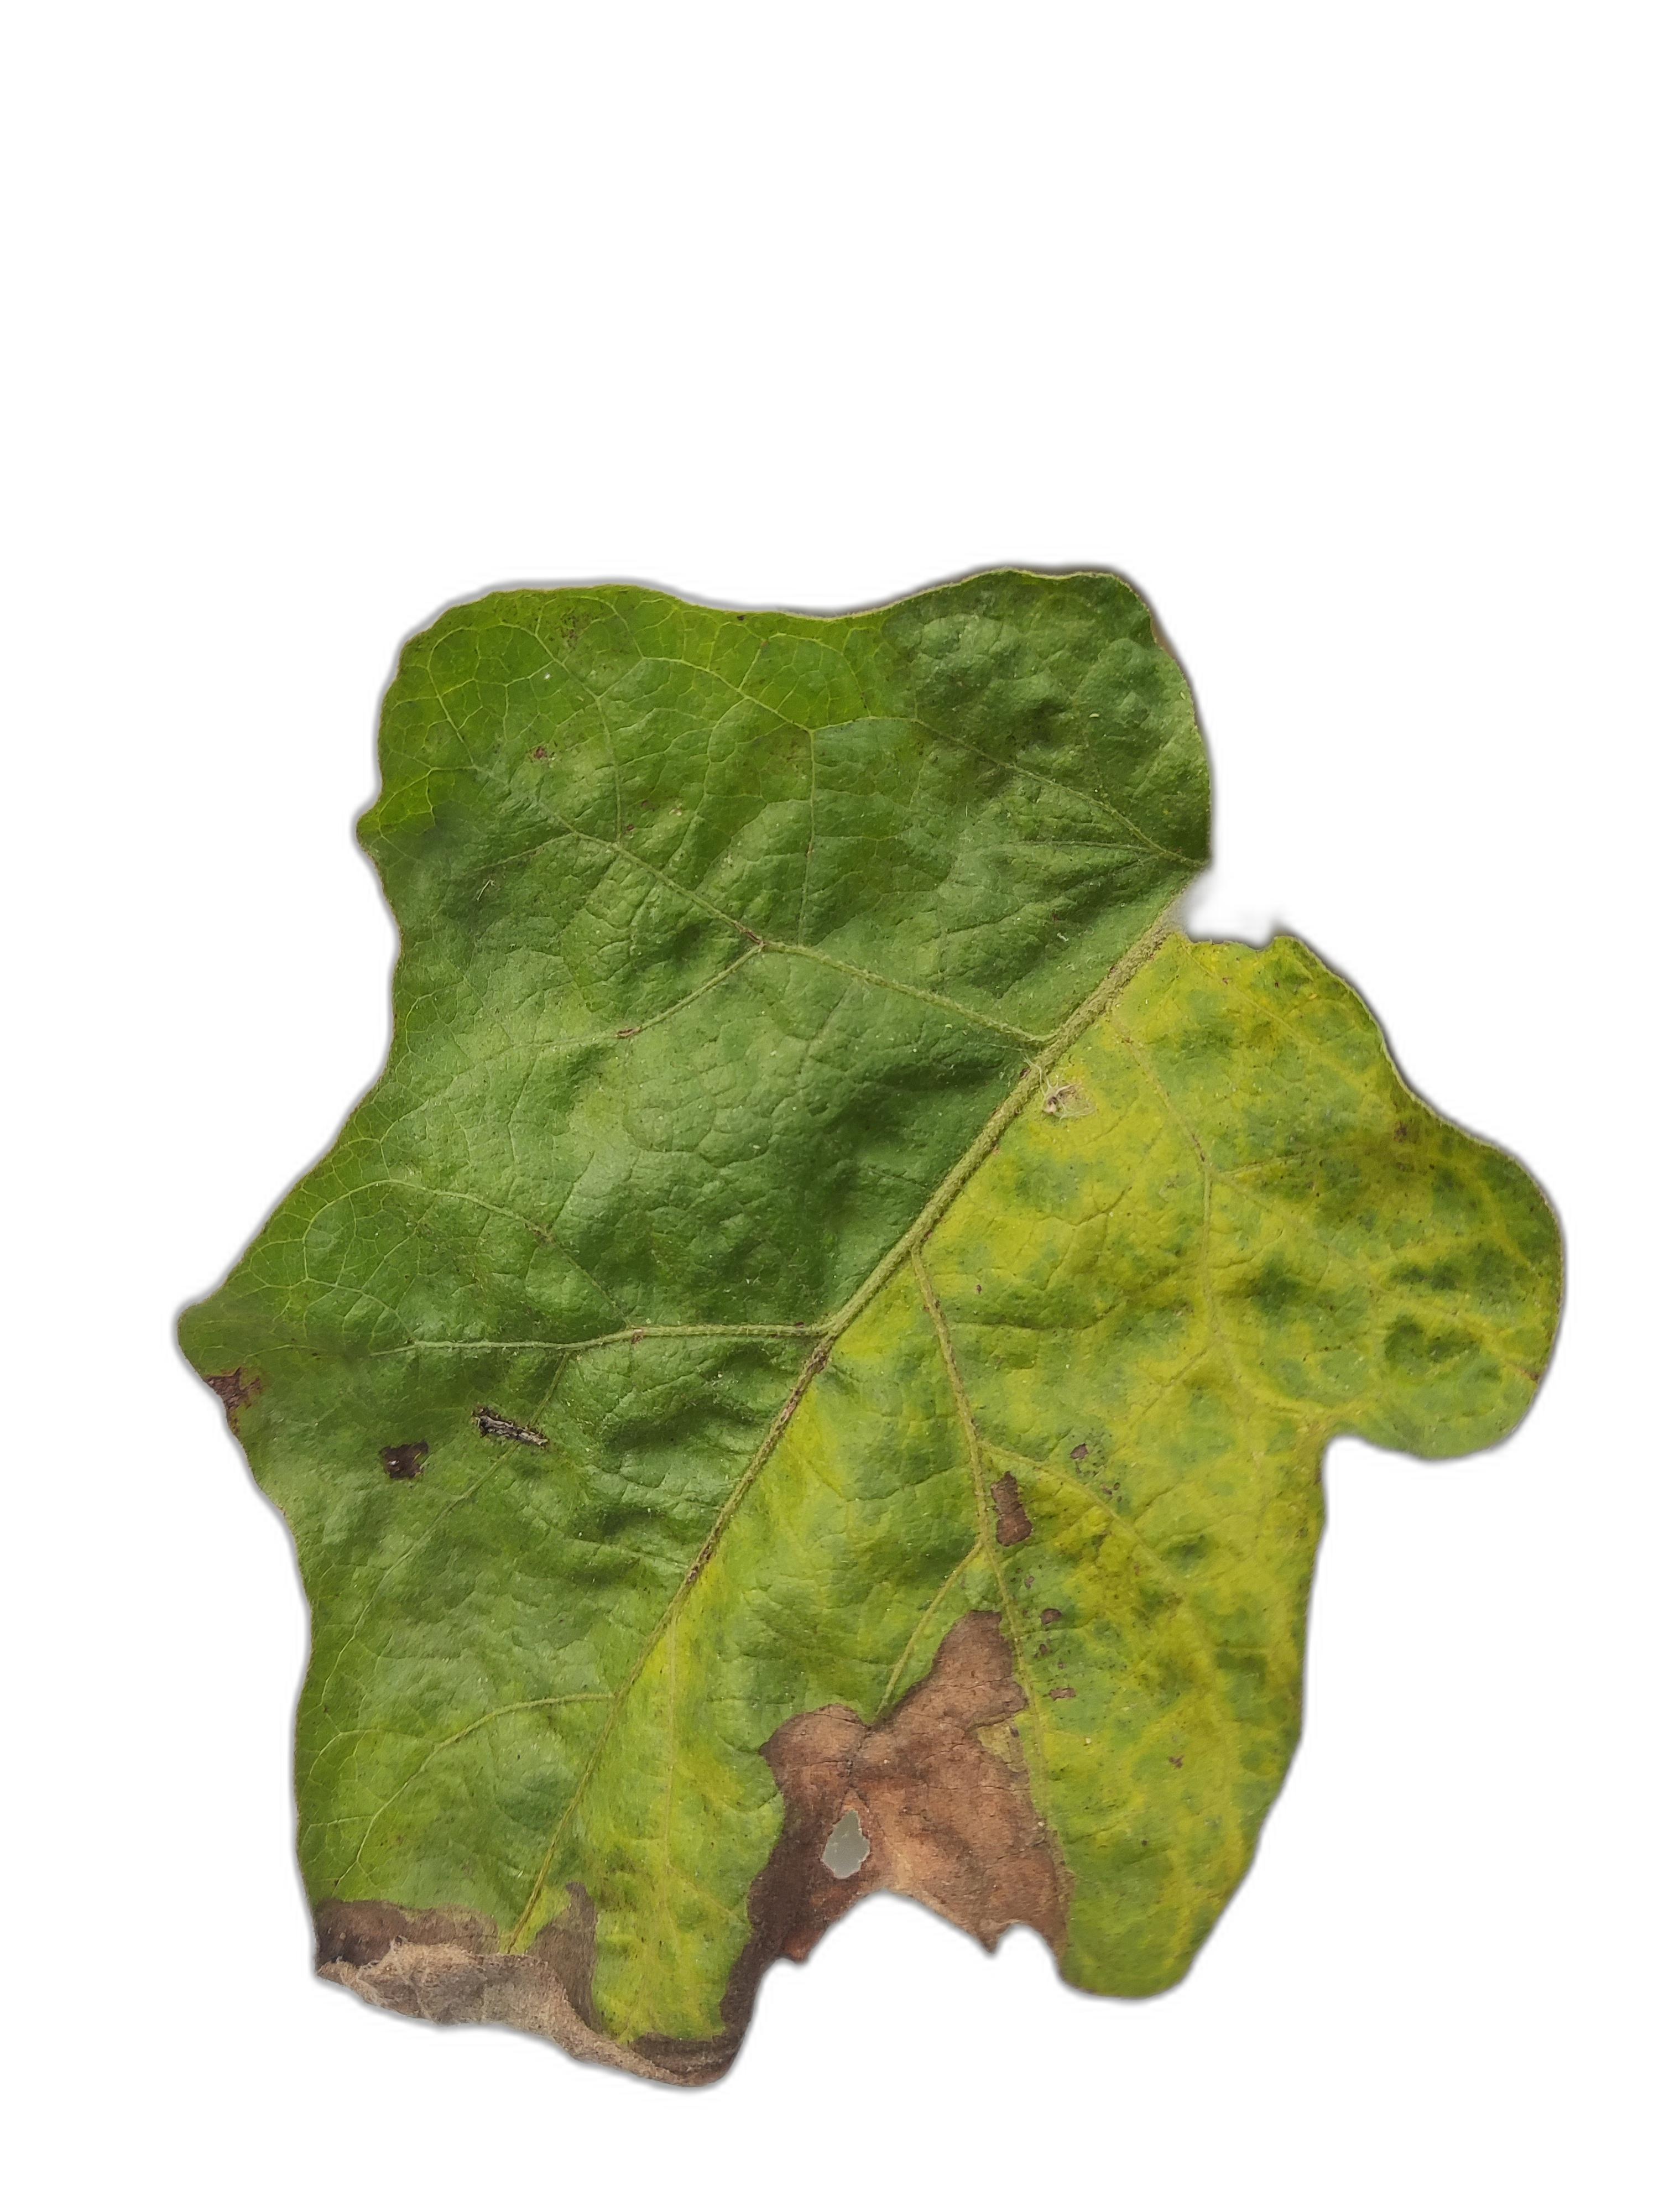
Label: Leaf Spot Disease